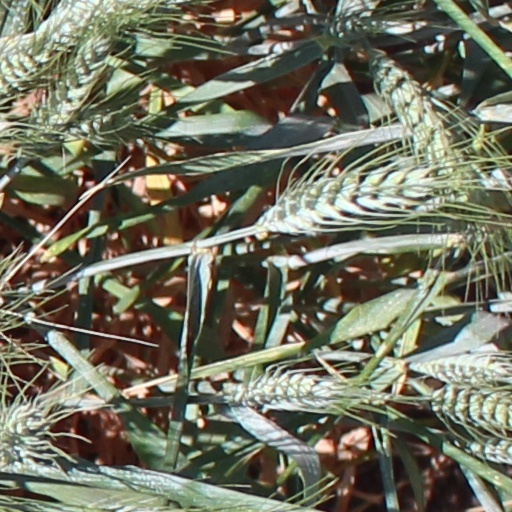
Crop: wheat